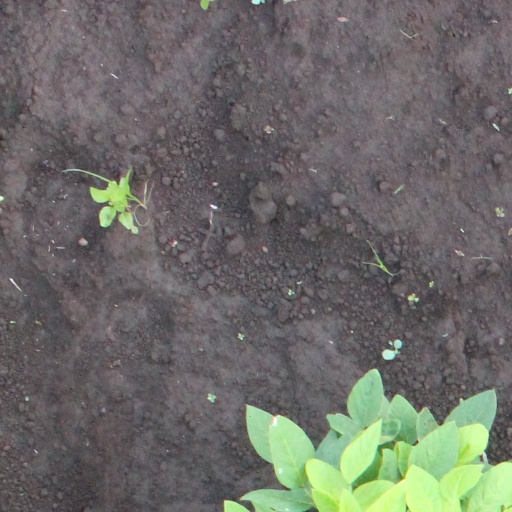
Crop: soybean